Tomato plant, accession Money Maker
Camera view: tilt-top (135 deg); turntable rotation: 60 degrees
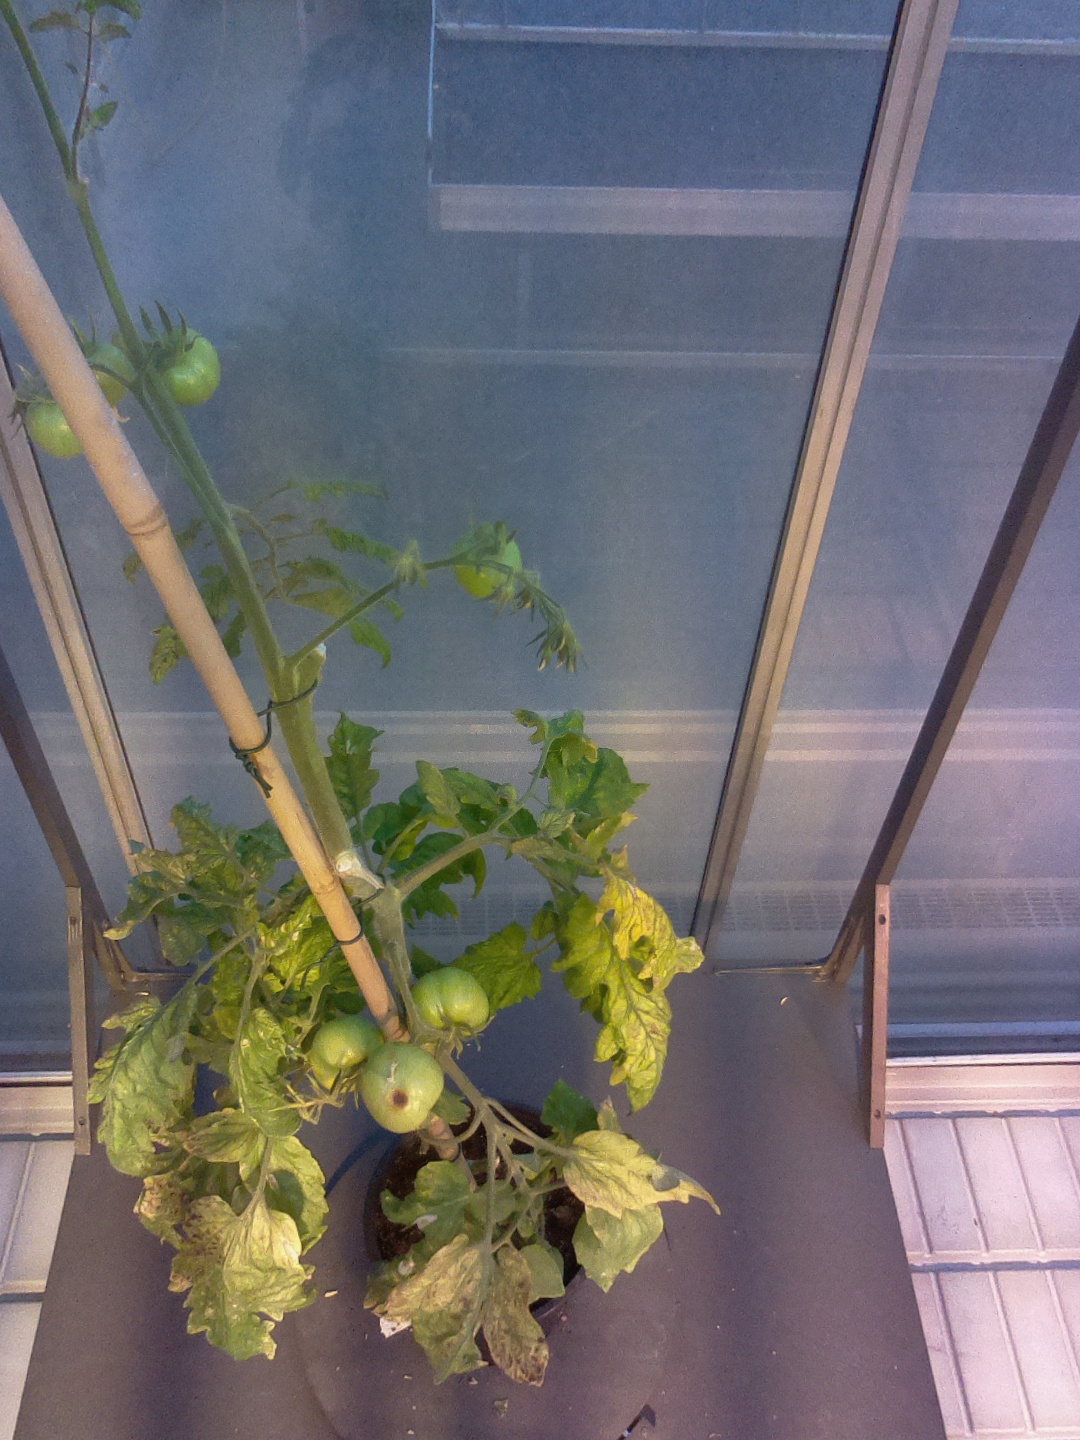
BBCH growth stage 78: 80% -90% of final fruit size